Rishi Sunak

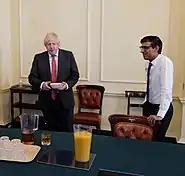
Sunak at the gathering on Johnson's birthday that breached COVID-19 regulations, June 2020

As the leader of the majority party in the House of Commons, Sunak was appointed as prime minister by Charles III on 25 October 2022, becoming the first British Asian to take the office. At 42, Sunak became the youngest prime minister since Robert Jenkinson, 2nd Earl of Liverpool, in 1812. In his first speech as prime minister, Sunak said that Truss "was not wrong" to want to improve growth and that he "admired her restlessness to create change", and added that "some mistakes were made", and that he was elected as party leader, and prime minister, in part to fix them. He said, "I will place economic stability and confidence at the heart of this government's agenda.